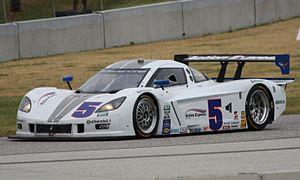
Le Action Express Racing est une écurie de course basée à Denver, en Caroline du Nord aux États-Unis.